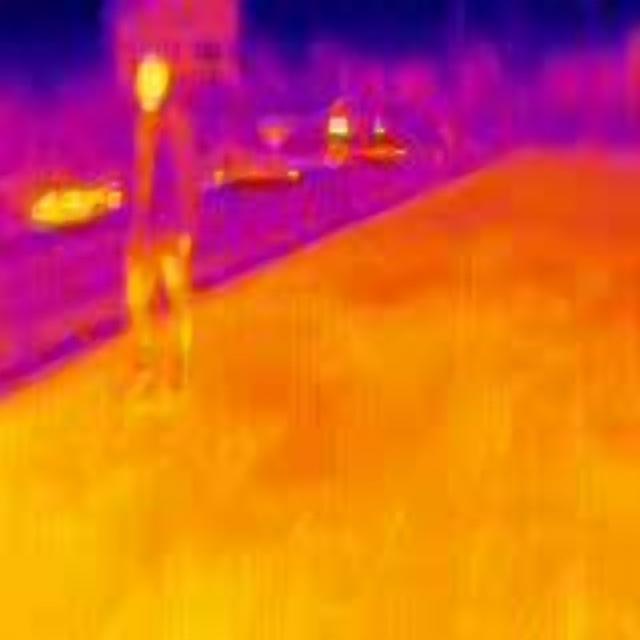
Detected objects:
label: person